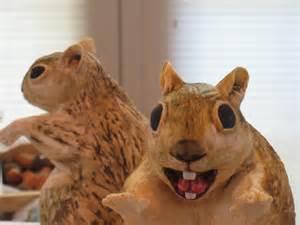
squirrel